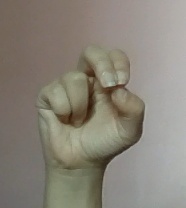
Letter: gaaf